History of the Knights of Columbus

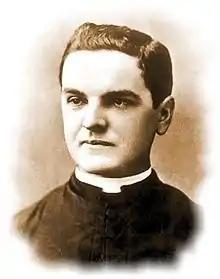
Michael J. McGivney, founder of the Knights of Columbus

Michael J. McGivney, an American Catholic priest, founded the Knights of Columbus in New Haven, Connecticut. He gathered a group of men from St. Mary's Parish for an organizational meeting on October 2, 1881. It was incorporated on March 29, 1882. McGivney had originally conceived of the name "Sons of Columbus". James T. Mullen, who later led the organization, coined the name "Knights of Columbus", which expressed the ritualistic nature of the new organization and drew from positive historical associations.